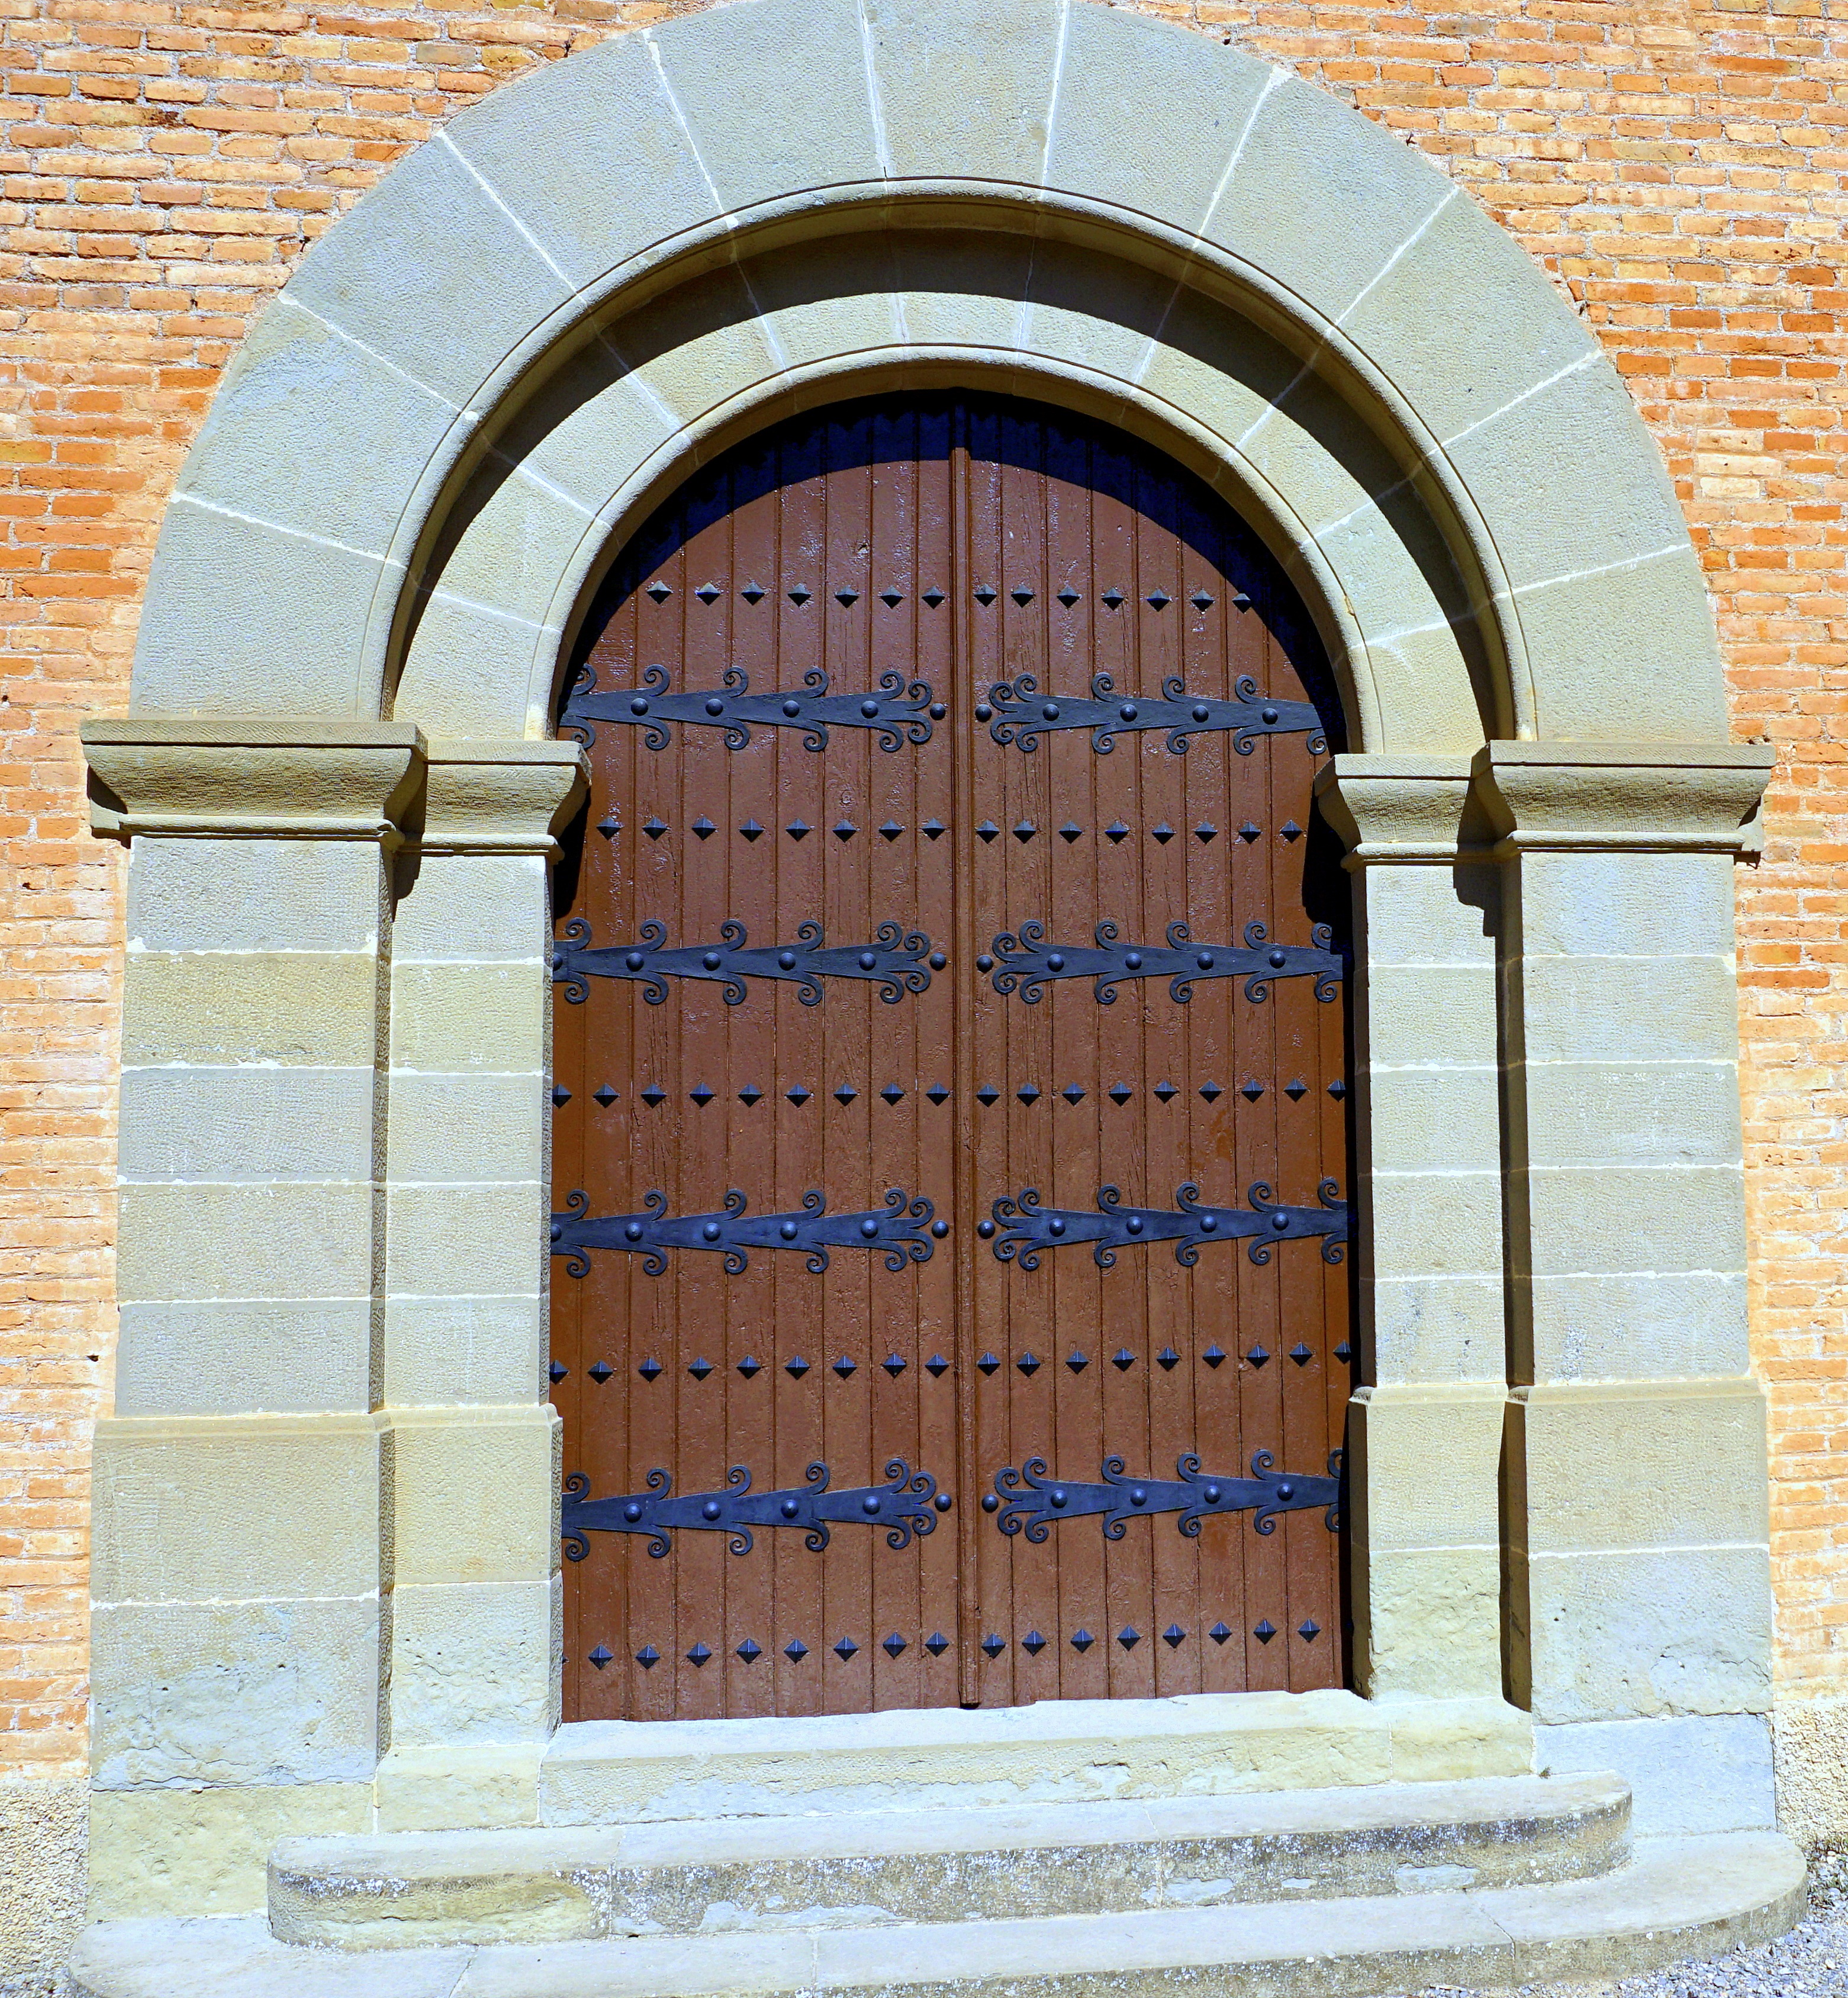
architecture, window, building, arch, facade, church, chapel, gate, brick, door, interior design, temple, brickwork, cult, romanesque style